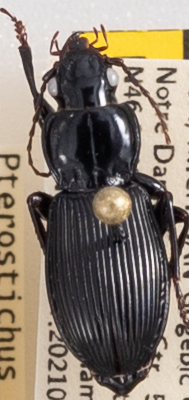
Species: Pterostichus coracinus
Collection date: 2021-07-28
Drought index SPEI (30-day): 0.046
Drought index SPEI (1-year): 0.398
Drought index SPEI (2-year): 1.28